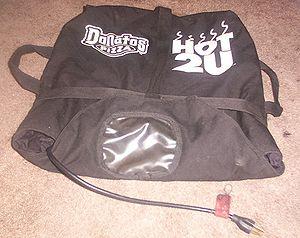
La livraison de pizza est un service dans lequel une pizzeria livre une pizza à un client situé dans une zone géographique proche directement à domicile ou au bureau. Pour cela un moyen de transport, classiquement une automobile ou un deux-roues, est utilisé. La commande est passée par le client par téléphone ou par Internet. La livraison peut être gratuite ou nécessiter un supplément de prix.